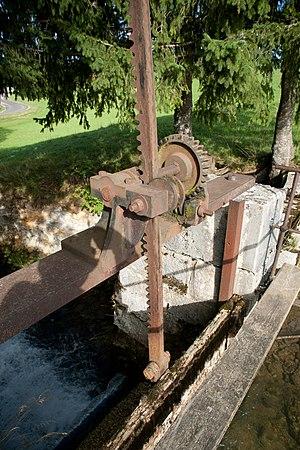
Usine communale de Métabief - vanne du barrage This building is indexed in the Base Mérimée, a database of architectural heritage maintained by the French Ministry of Culture,
L'usine communale de Metabief est un ensemble d'anciens bâtiments industriels du XIXᵉ siècle, protégés de monuments historiques, située sur la commune de Métabief, dans le département français du Doubs.